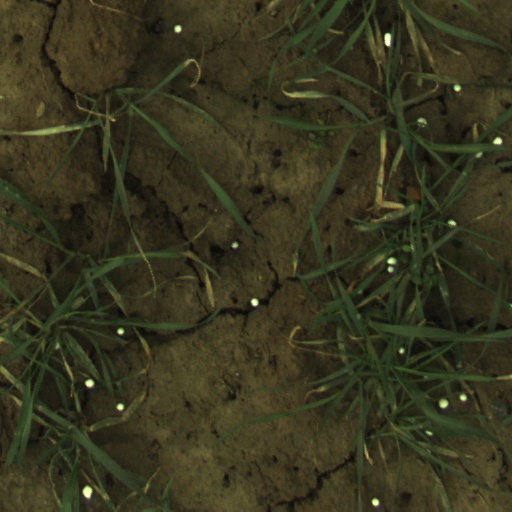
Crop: wheat